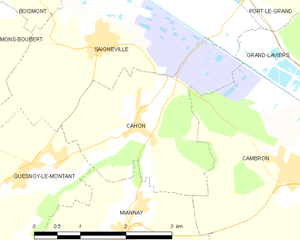
Carte des communes françaises Cahon